K. J. Costello

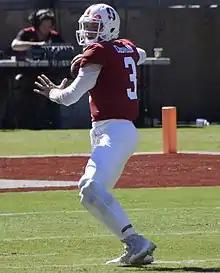
Costello with the Stanford Cardinal in 2018

Kevin Richard "K. J." Costello (born June 7, 1997) is an American professional football quarterback who is a free agent. He played college football for the Stanford Cardinal and the Mississippi State Bulldogs. He previously played for the Los Angeles Chargers and New Orleans Saints.